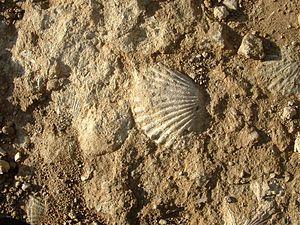
Fossiles du miocène en place à Céreste, Alpes de Haute Provence
Cet article fournit diverses informations sur la géologie de la commune de Thénia, sur le territoire du Âarch des Aïth Aïcha, dans la wilaya de Boumerdès en Algérie.